Petra Kudláčková

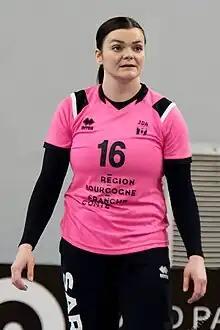
Petra Kudláčková (2022)

Petra Kudláčková (born 17 October 1994) is a Czech handballer for Czech team HC Zlín and the Czech national team.